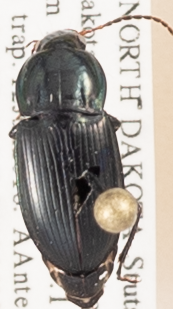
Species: Poecilus lucublandus
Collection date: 2018-06-12
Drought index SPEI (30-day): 0.26
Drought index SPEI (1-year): -0.674
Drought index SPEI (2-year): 0.114